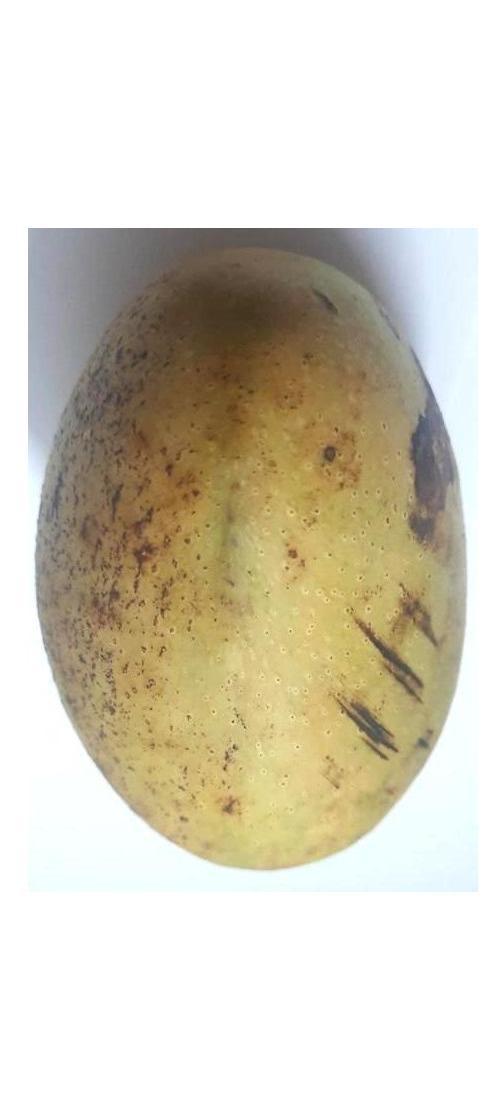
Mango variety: Ashshina Classic